Dinosaur

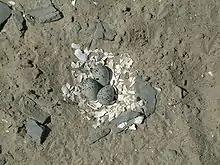
Nest of a plover ("Charadrius")

Modern birds communicate by visual and auditory signals, and the wide diversity of visual display structures among fossil dinosaur groups, such as horns, frills, crests, sails, and feathers, suggests that visual communication has always been important in dinosaur biology. Reconstruction of the plumage color of "Anchiornis" suggest the importance of color in visual communication in non-avian dinosaurs. A 2009 review indicated that non-avians used visual displays and possibly non-vocal sounds, such as hissing, jaw-grinding or -clapping, splashing, and wing-beating (possible in winged maniraptoran dinosaurs).